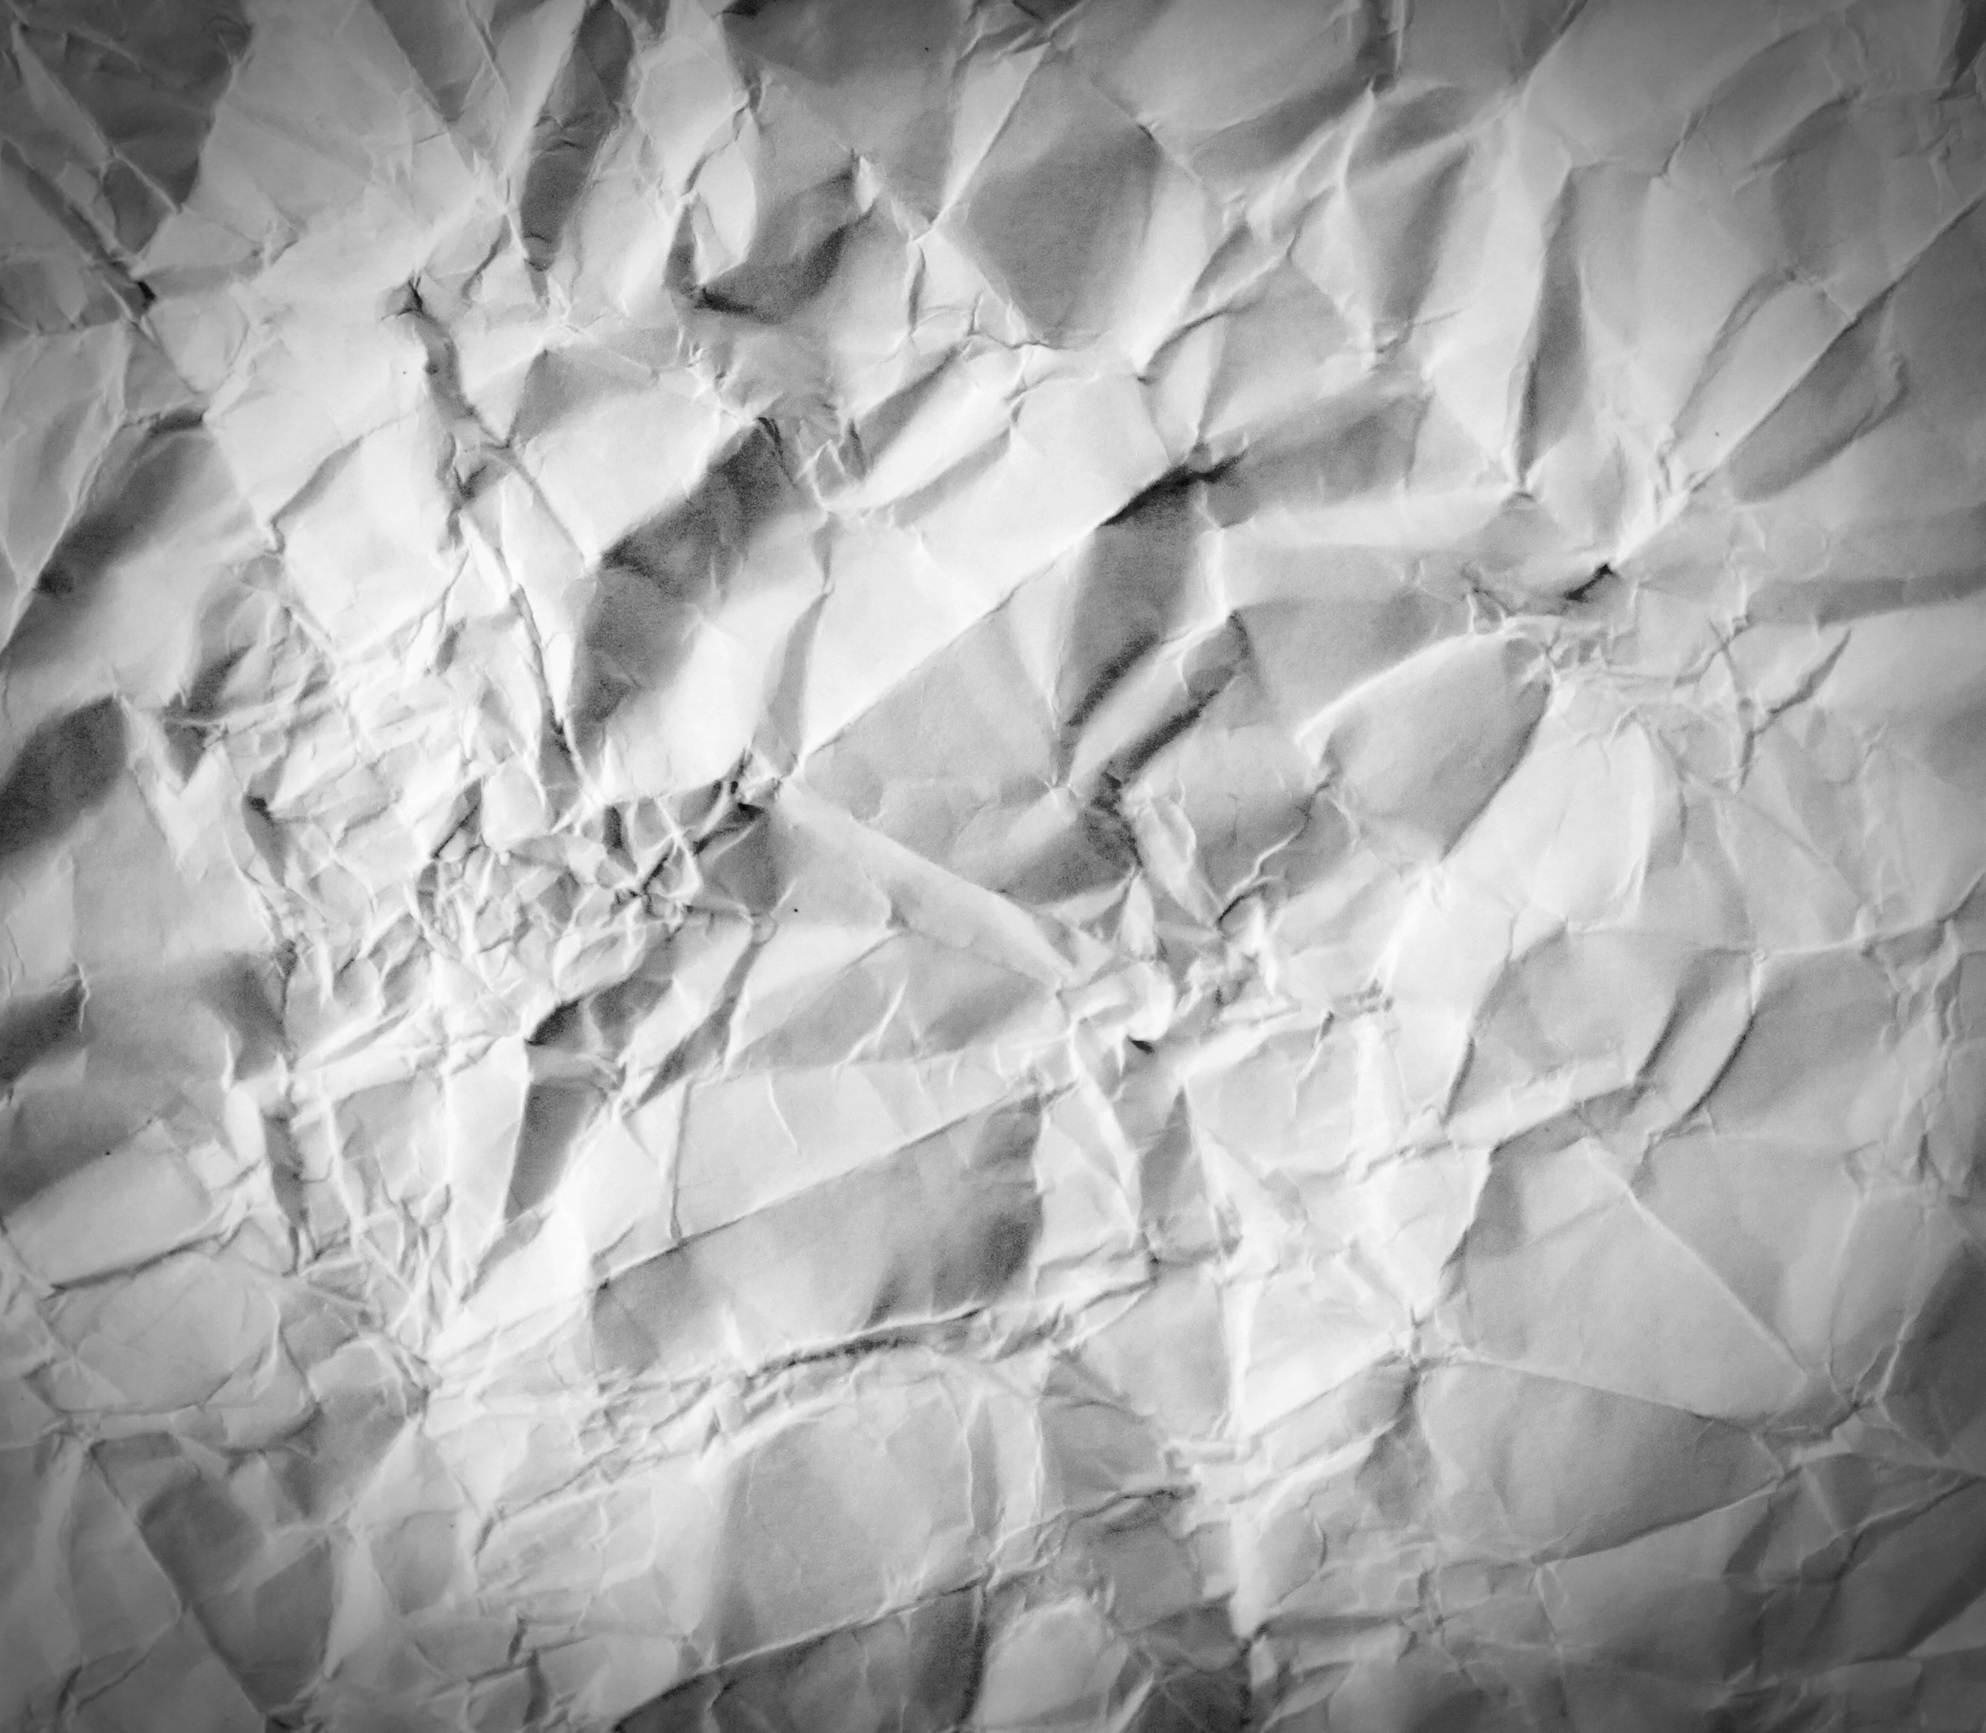
wing, light, abstract, black and white, white, photography, sunlight, texture, line, artistic, black, monochrome, paper, close up, blank, sheet, art, design, symmetry, photograph, trash, damaged, shape, recycle, wrinkled, creased, crinkly, crumpled, crumpled paper, creasy, crinkle, crumple, monochrome photography